Denver Union Station

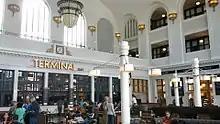
Interior view of the renovated Great Hall

In 2001, the Regional Transit District (RTD), in partnership with the City of Denver and the State of Colorado bought the station and the 19 acres it sat on. In 2004, the Fast Tracks tax increase passed which provided the funding needed to complete a new regional commuter station at site. In 2009, construction began on the new rail platforms pursuant to a masterplan led by a local development team of Continuum Partners and East West Partners. In 2012, construction began on a major renovation of the historic building transforming it into the centerpiece of a new transit-oriented mixed-use development built on the site's former railyards. The historic station house reopened in the summer of 2014, hosting the 112-room Crawford Hotel, restaurants and retailers.